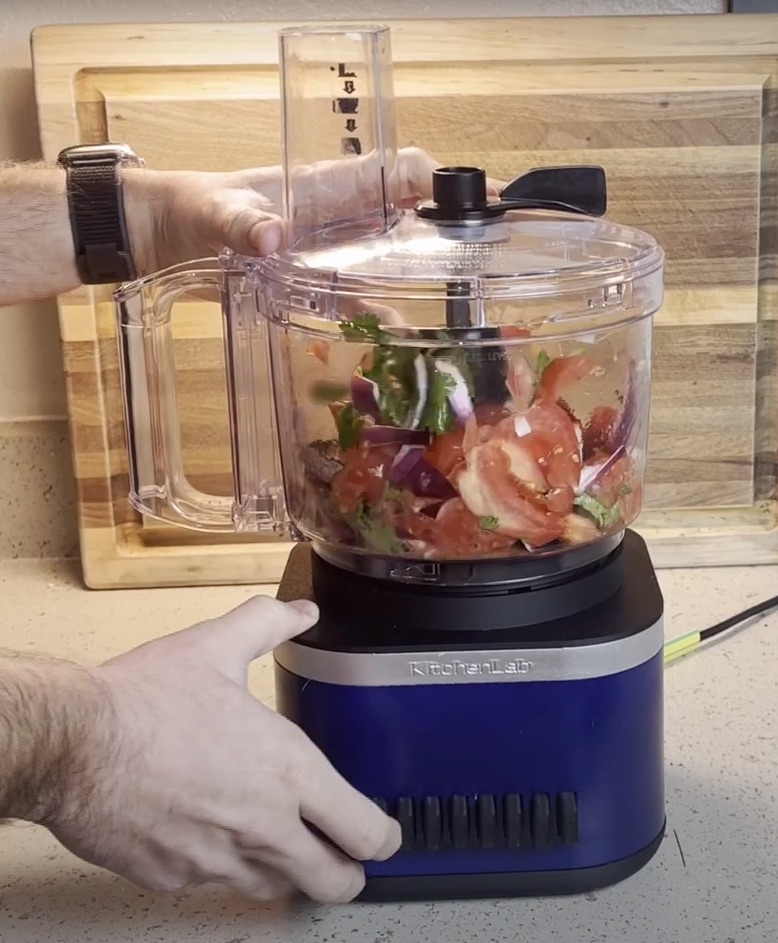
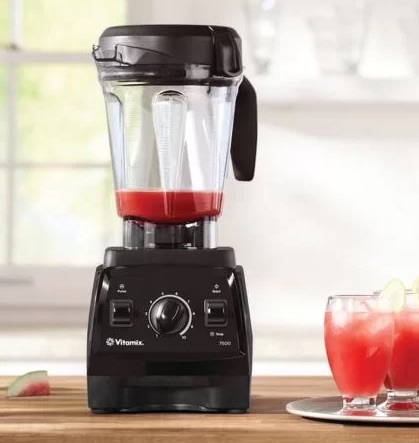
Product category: items_blender
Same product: no